Ecclesiastical titles and styles

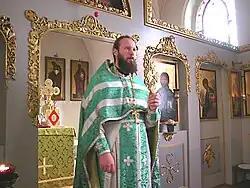
An Eastern Orthodox priest blesses his congregation at the conclusion of the Divine Liturgy.

The major difference between U.S. practice and that in several other English-speaking countries is the form of address for archbishops and bishops. In Britain and countries whose Roman Catholic usage it directly influenced: